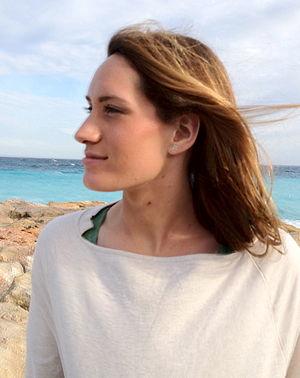
La nageuse française Camille Muffat en avril 2012
Camille Muffat est une nageuse française, née le 28 octobre 1989 à Nice et morte le 9 mars 2015 à Villa Castelli en Argentine.